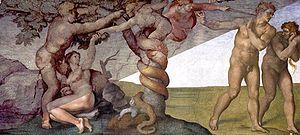
La restauration des fresques de la chapelle Sixtine est l'une des plus importantes restaurations d'art du XXᵉ siècle.